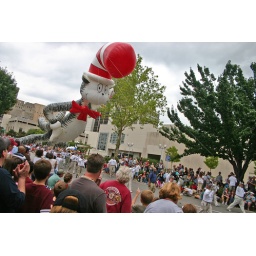
cat in the hat